The Singer of My City

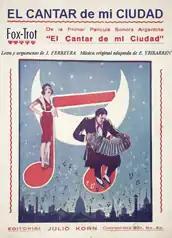
Film poster

El Cantar de mi ciudad (English language: The Singer of My City) is a 1930 Argentine film directed and written by José A. Ferreyra. The film has historical significance as it was the first ever sound film produced in Argentina. The film was released on 3 October 1930.